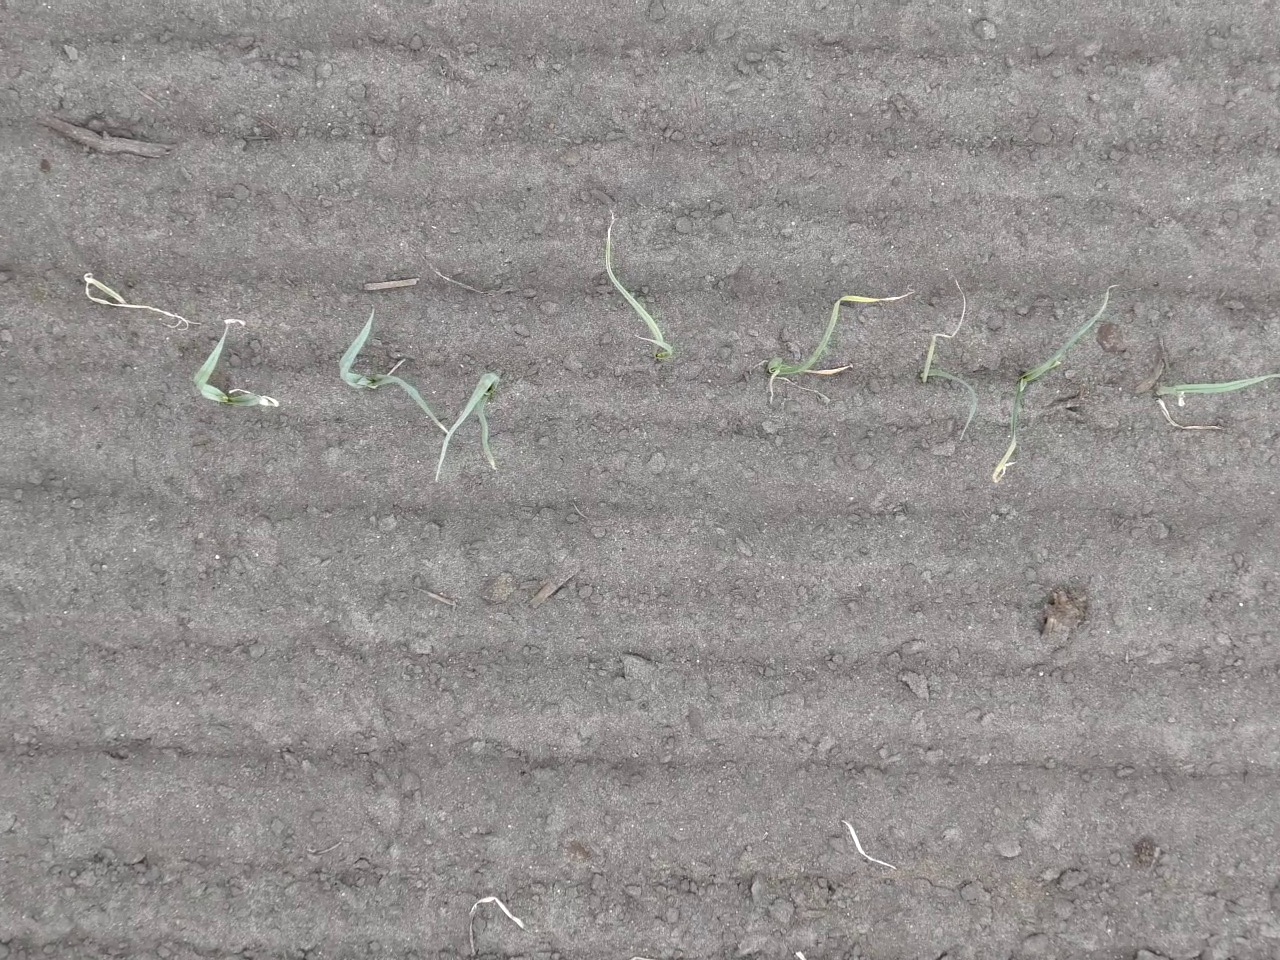
Crop: leek
Objects: leek, leek, leek, leek, leek, leek, leek, leek, stem_leek, stem_leek, stem_leek, stem_leek, stem_leek, stem_leek, stem_leek, stem_leek